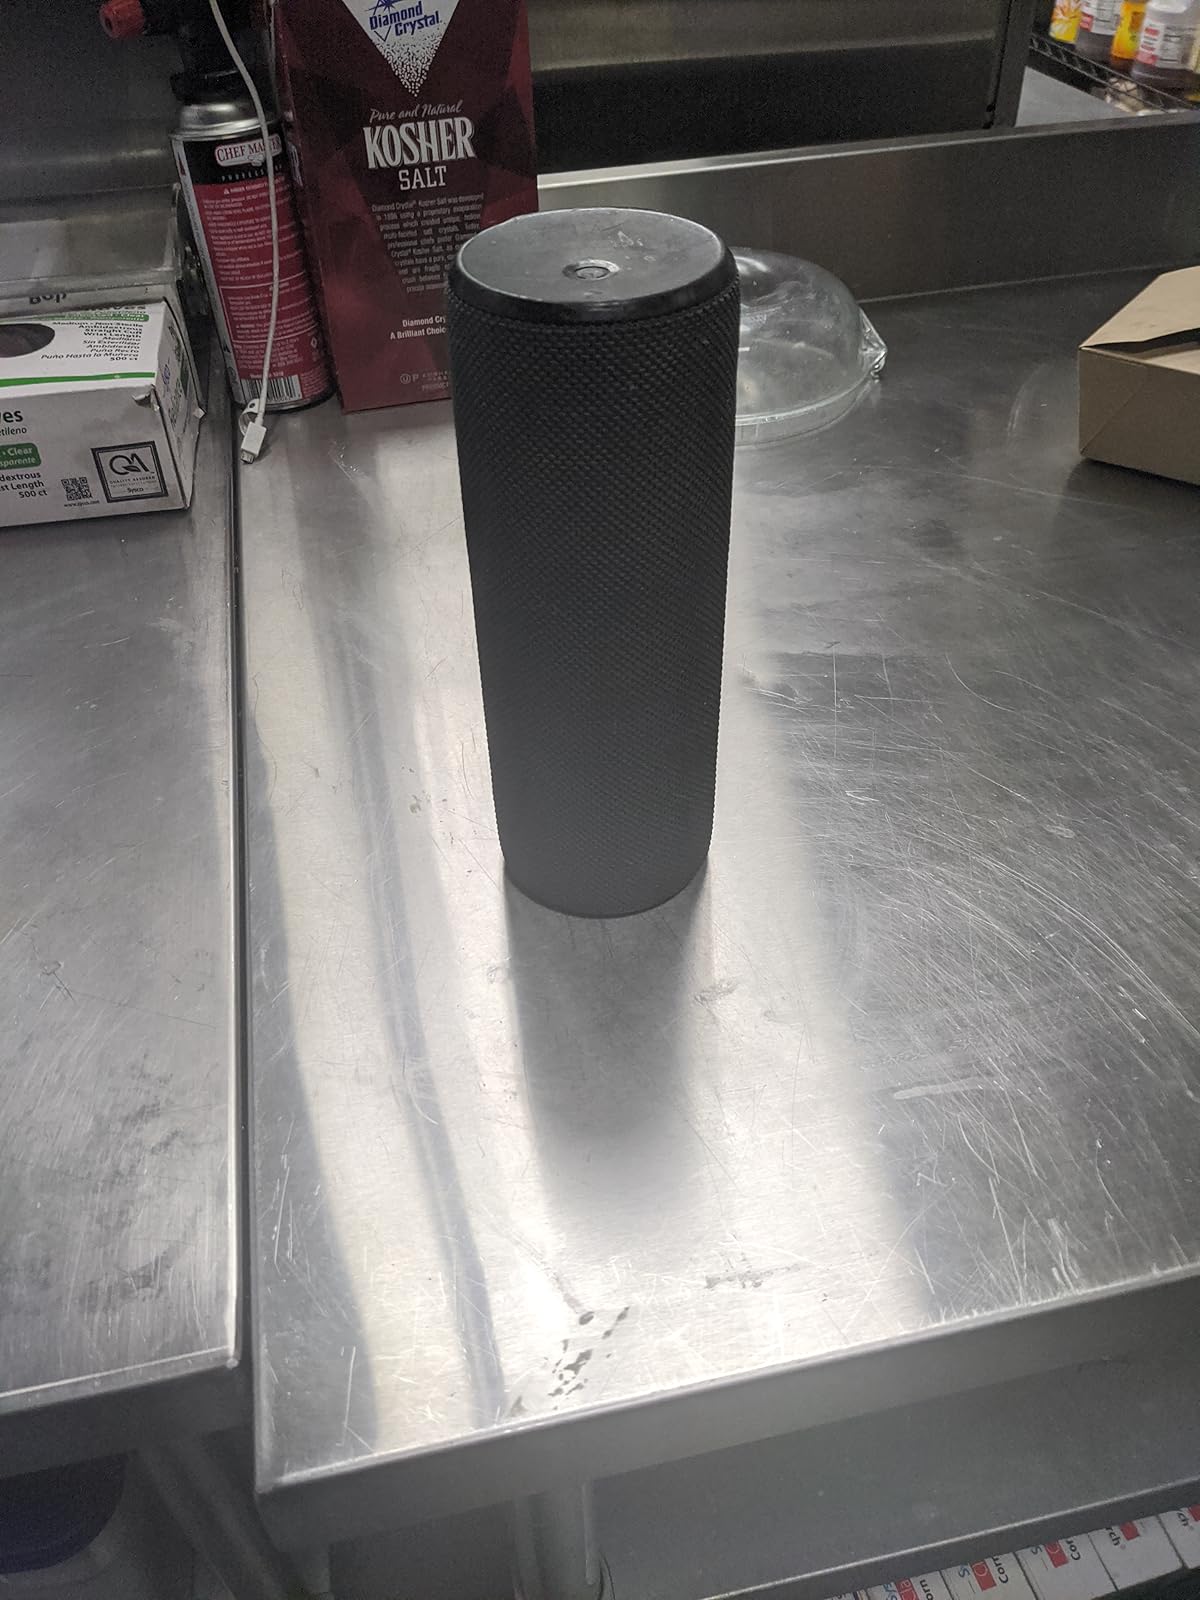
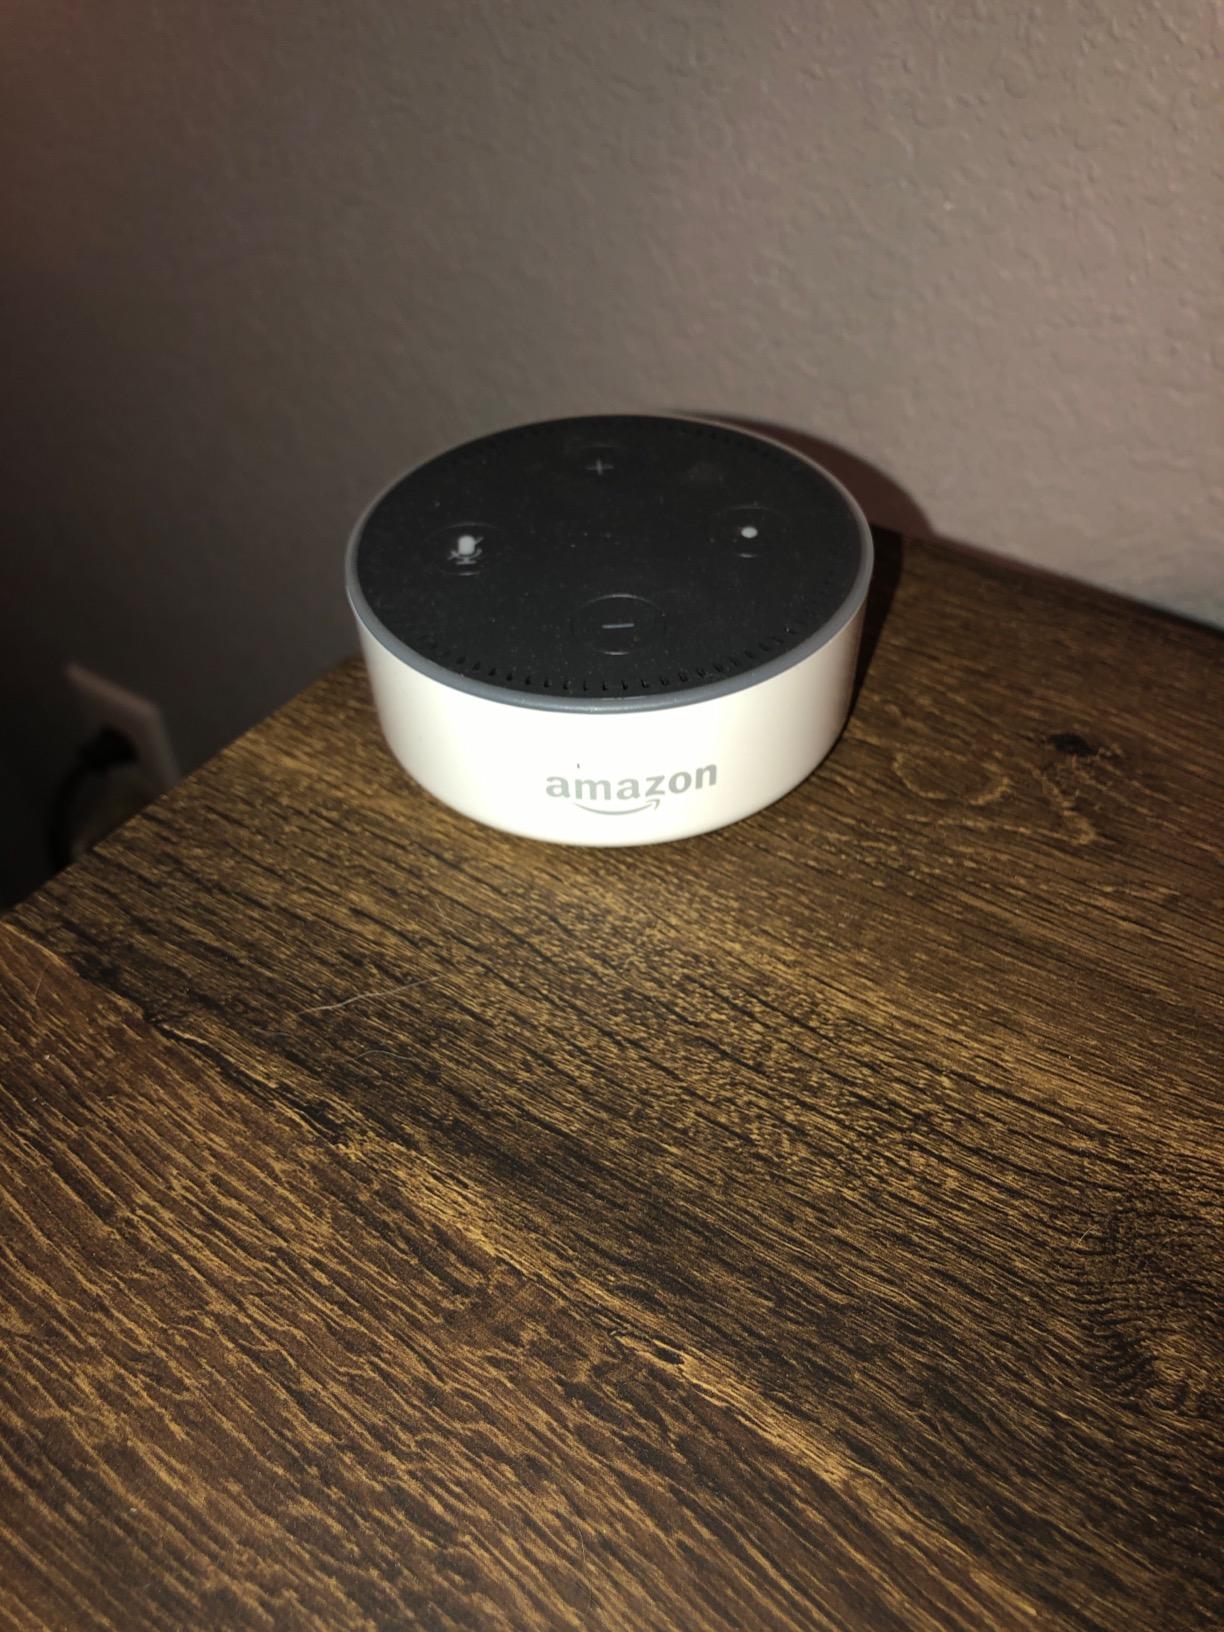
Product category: speaker
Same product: no